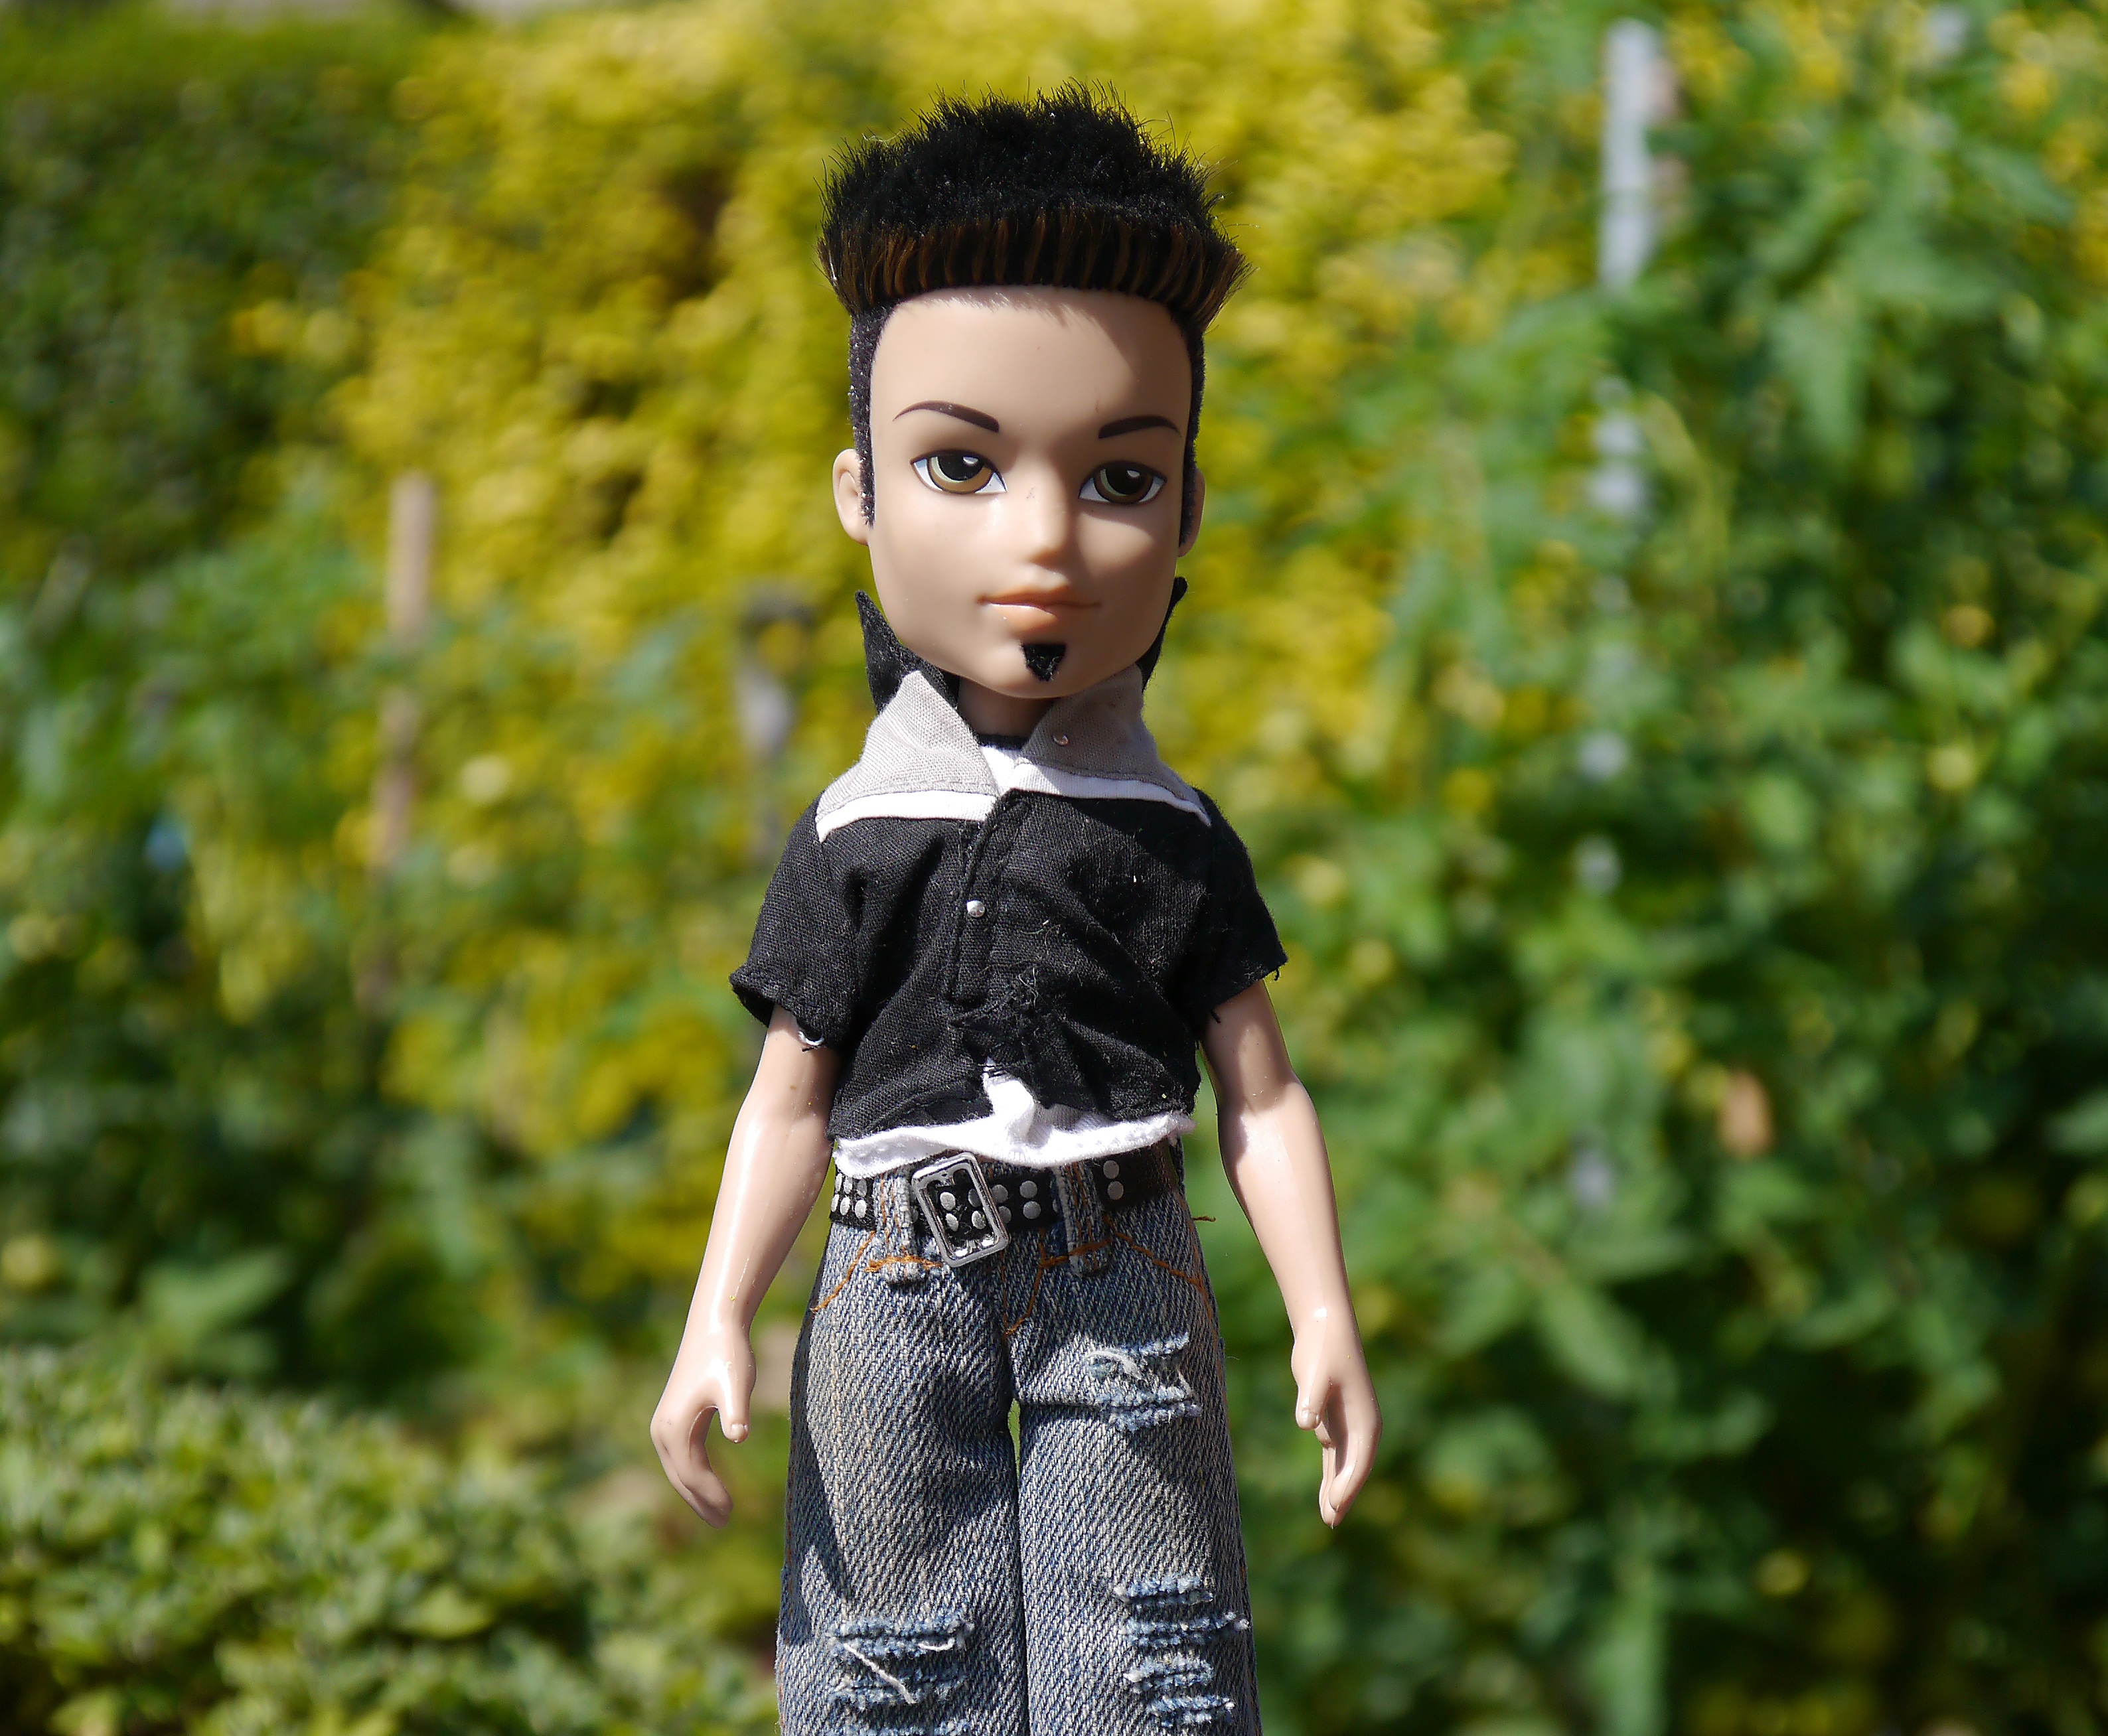
outdoor, people, white, boy, kid, male, model, jeans, child, fashion, toy, outerwear, hairstyle, puppet, trees, black hair, outside, doll, dress, cool, toddler, figurine, rocker, bratz, photo shoot, black shirt, plaything, portrait photography